Spanish Florida

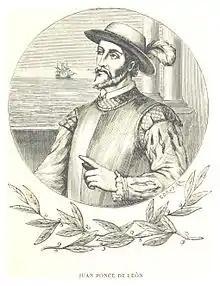
Juan Ponce de León claimed Florida for Spain in 1513.

In 1512, Juan Ponce de León, governor of Puerto Rico, received royal permission to search for land north of Cuba. On March 3, 1513, his expedition departed from Punta Aguada, Puerto Rico, sailing north in three ships. In late March, he spotted a small island (almost certainly one of the Bahamas) but did not land. On April 2, he spotted the east coast of the Florida peninsula and went ashore the next day at an exact location that has been lost to time. Assuming that he had found a large island, he claimed the land for Spain and named it "La Florida", because it was the season of "Pascua Florida" ("Flowery Easter") and because much of the vegetation was in bloom. After briefly exploring the area around their landing site, the expedition returned to their ships and sailed south to map the coast, encountering the Gulf Stream along the way. The expedition followed Florida's coastline all the way around the Florida Keys and north to map a portion of the Southwest Florida coast before returning to Puerto Rico.